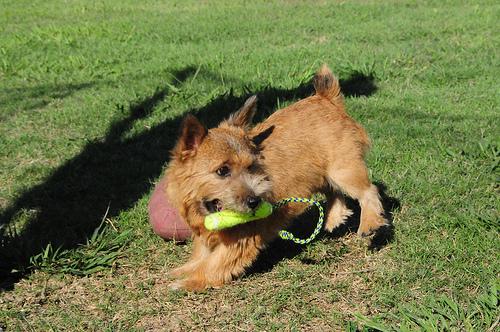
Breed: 202-n000020-Australian_terrier